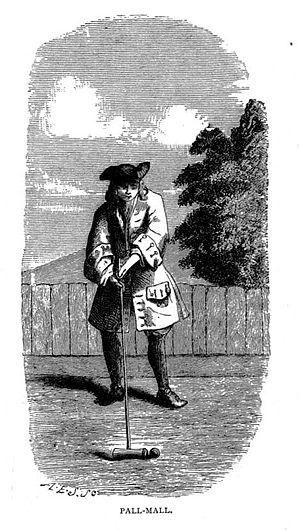
Le jeu de mail est un ancien jeu sportif français.
Orgueil et Préjugés est une mini-série britannique en six épisodes de 50 minutes, produite par Sue Birtwistle et réalisée par Simon Langton sur un scénario d'Andrew Davies d'après le roman éponyme de Jane Austen. Diffusée pour la première fois entre le 24 septembre et le 29 octobre 1995 sur BBC One, puis du 14 au 16 janvier 1996 sur A&E Network aux États-Unis, en trois doubles épisodes de 90 minutes, elle fait rapidement l'objet d'éditions en vidéocassettes, puis en DVD et enfin en Blu-Ray. En juin 2012 Arte inaugure par cette mini-série un cycle consacré à Jane Austen.
L'allée du Mail est une voie de circulation des jardins de Versailles, en France.